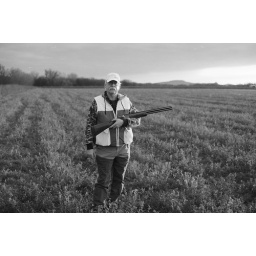
My dad, out standing in his field